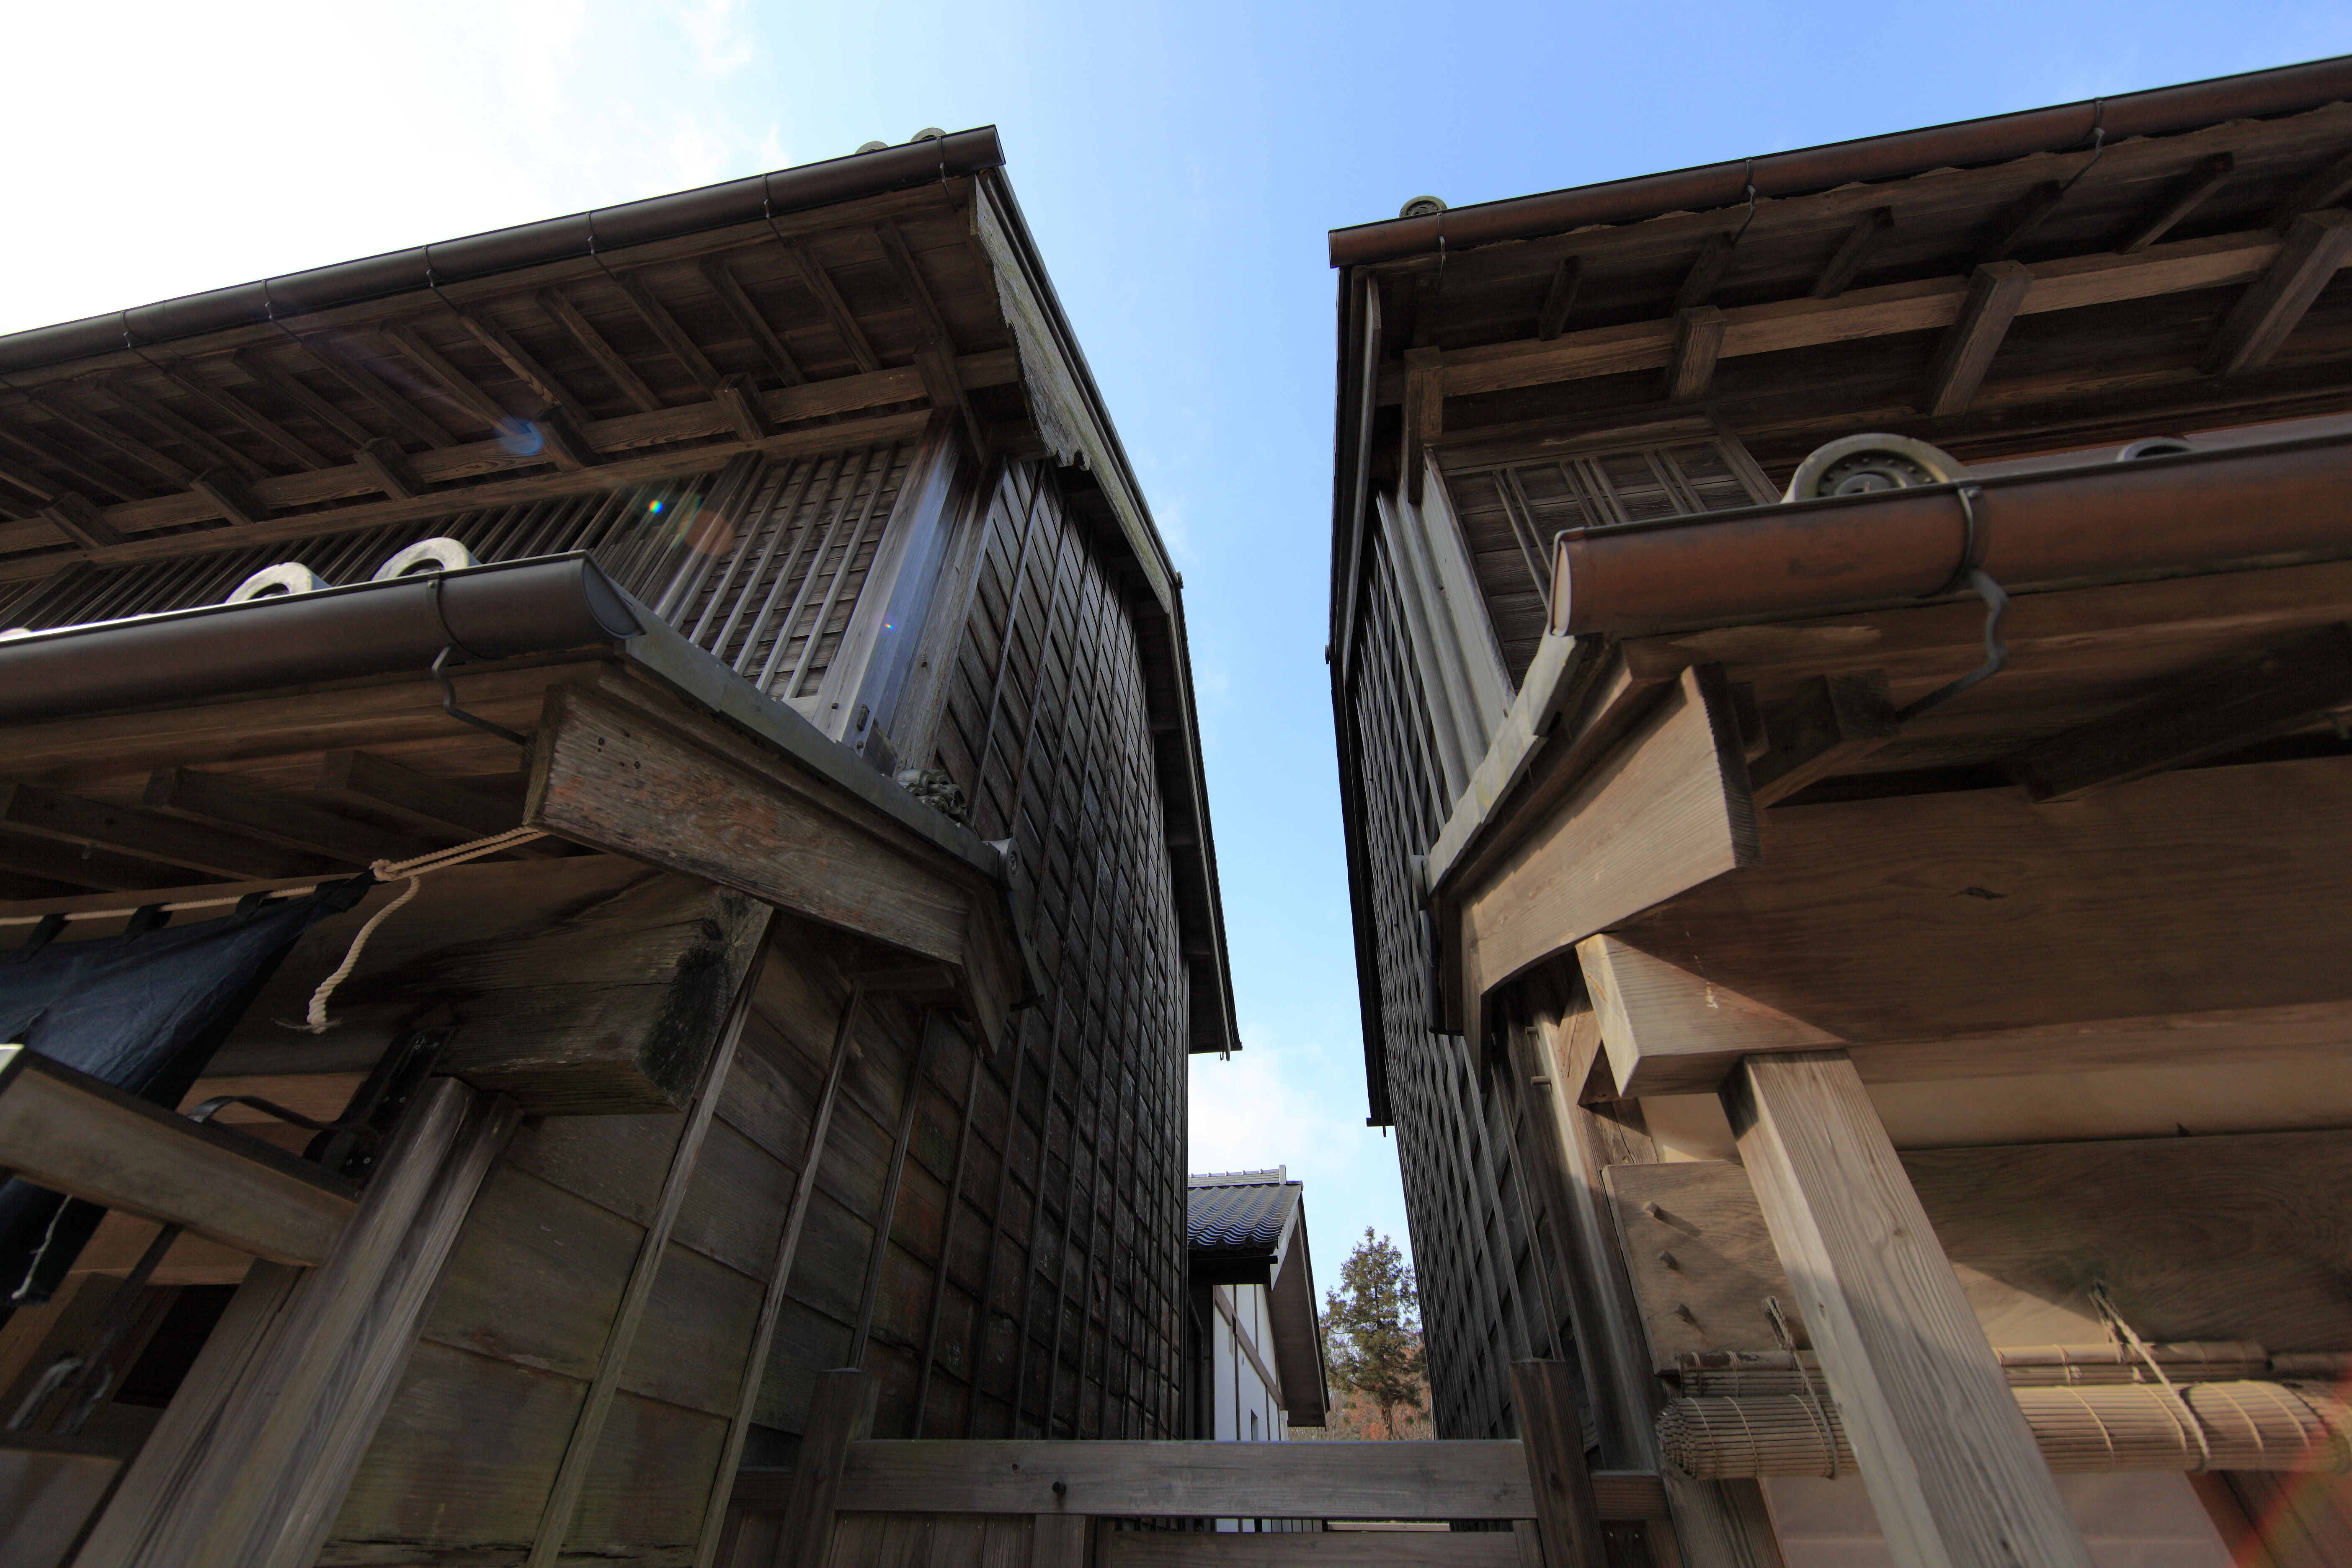
architecture, structure, wood, house, roof, old, beam, shop, high, ancient, facade, residence, exterior, design, japanese, 5d, style, hires, markii, traditional, hi, res, resolution, screenshot